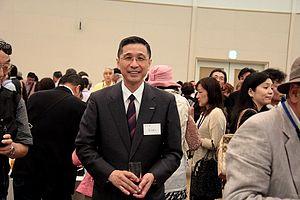
Hiroto Saikawa, né le 14 novembre 1953 au Japon, est un industriel japonais, PDG de Nissan du 1ᵉʳ avril 2017 à septembre 2019.